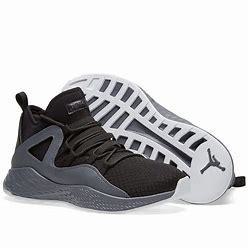
Brand: Jordan
Model: Formula 23